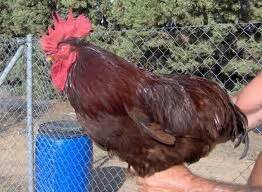
Label: chicken